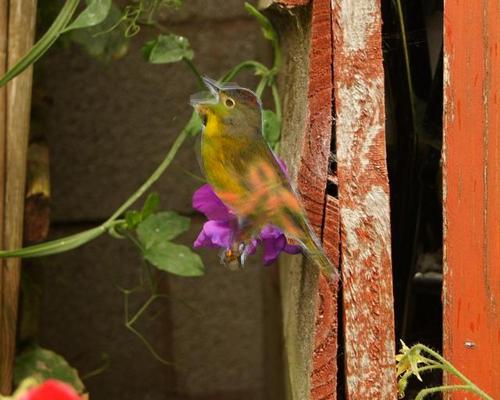
Bird species: Nashville_Warbler
Bird type: landbird
Background: land